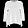
Label: Pullover